All Time Low

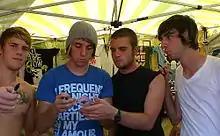
All Time Low in 2010 (left to right: Zach Merrick, Alex Gaskarth, Rian Dawson, and Jack Barakat)

In early 2009, All Time Low confirmed in an interview with UK magazine "Rock Sound" that they had begun writing new material for a third studio album and revealed they had collaborated with artists and producers to help co-write a number of songs.